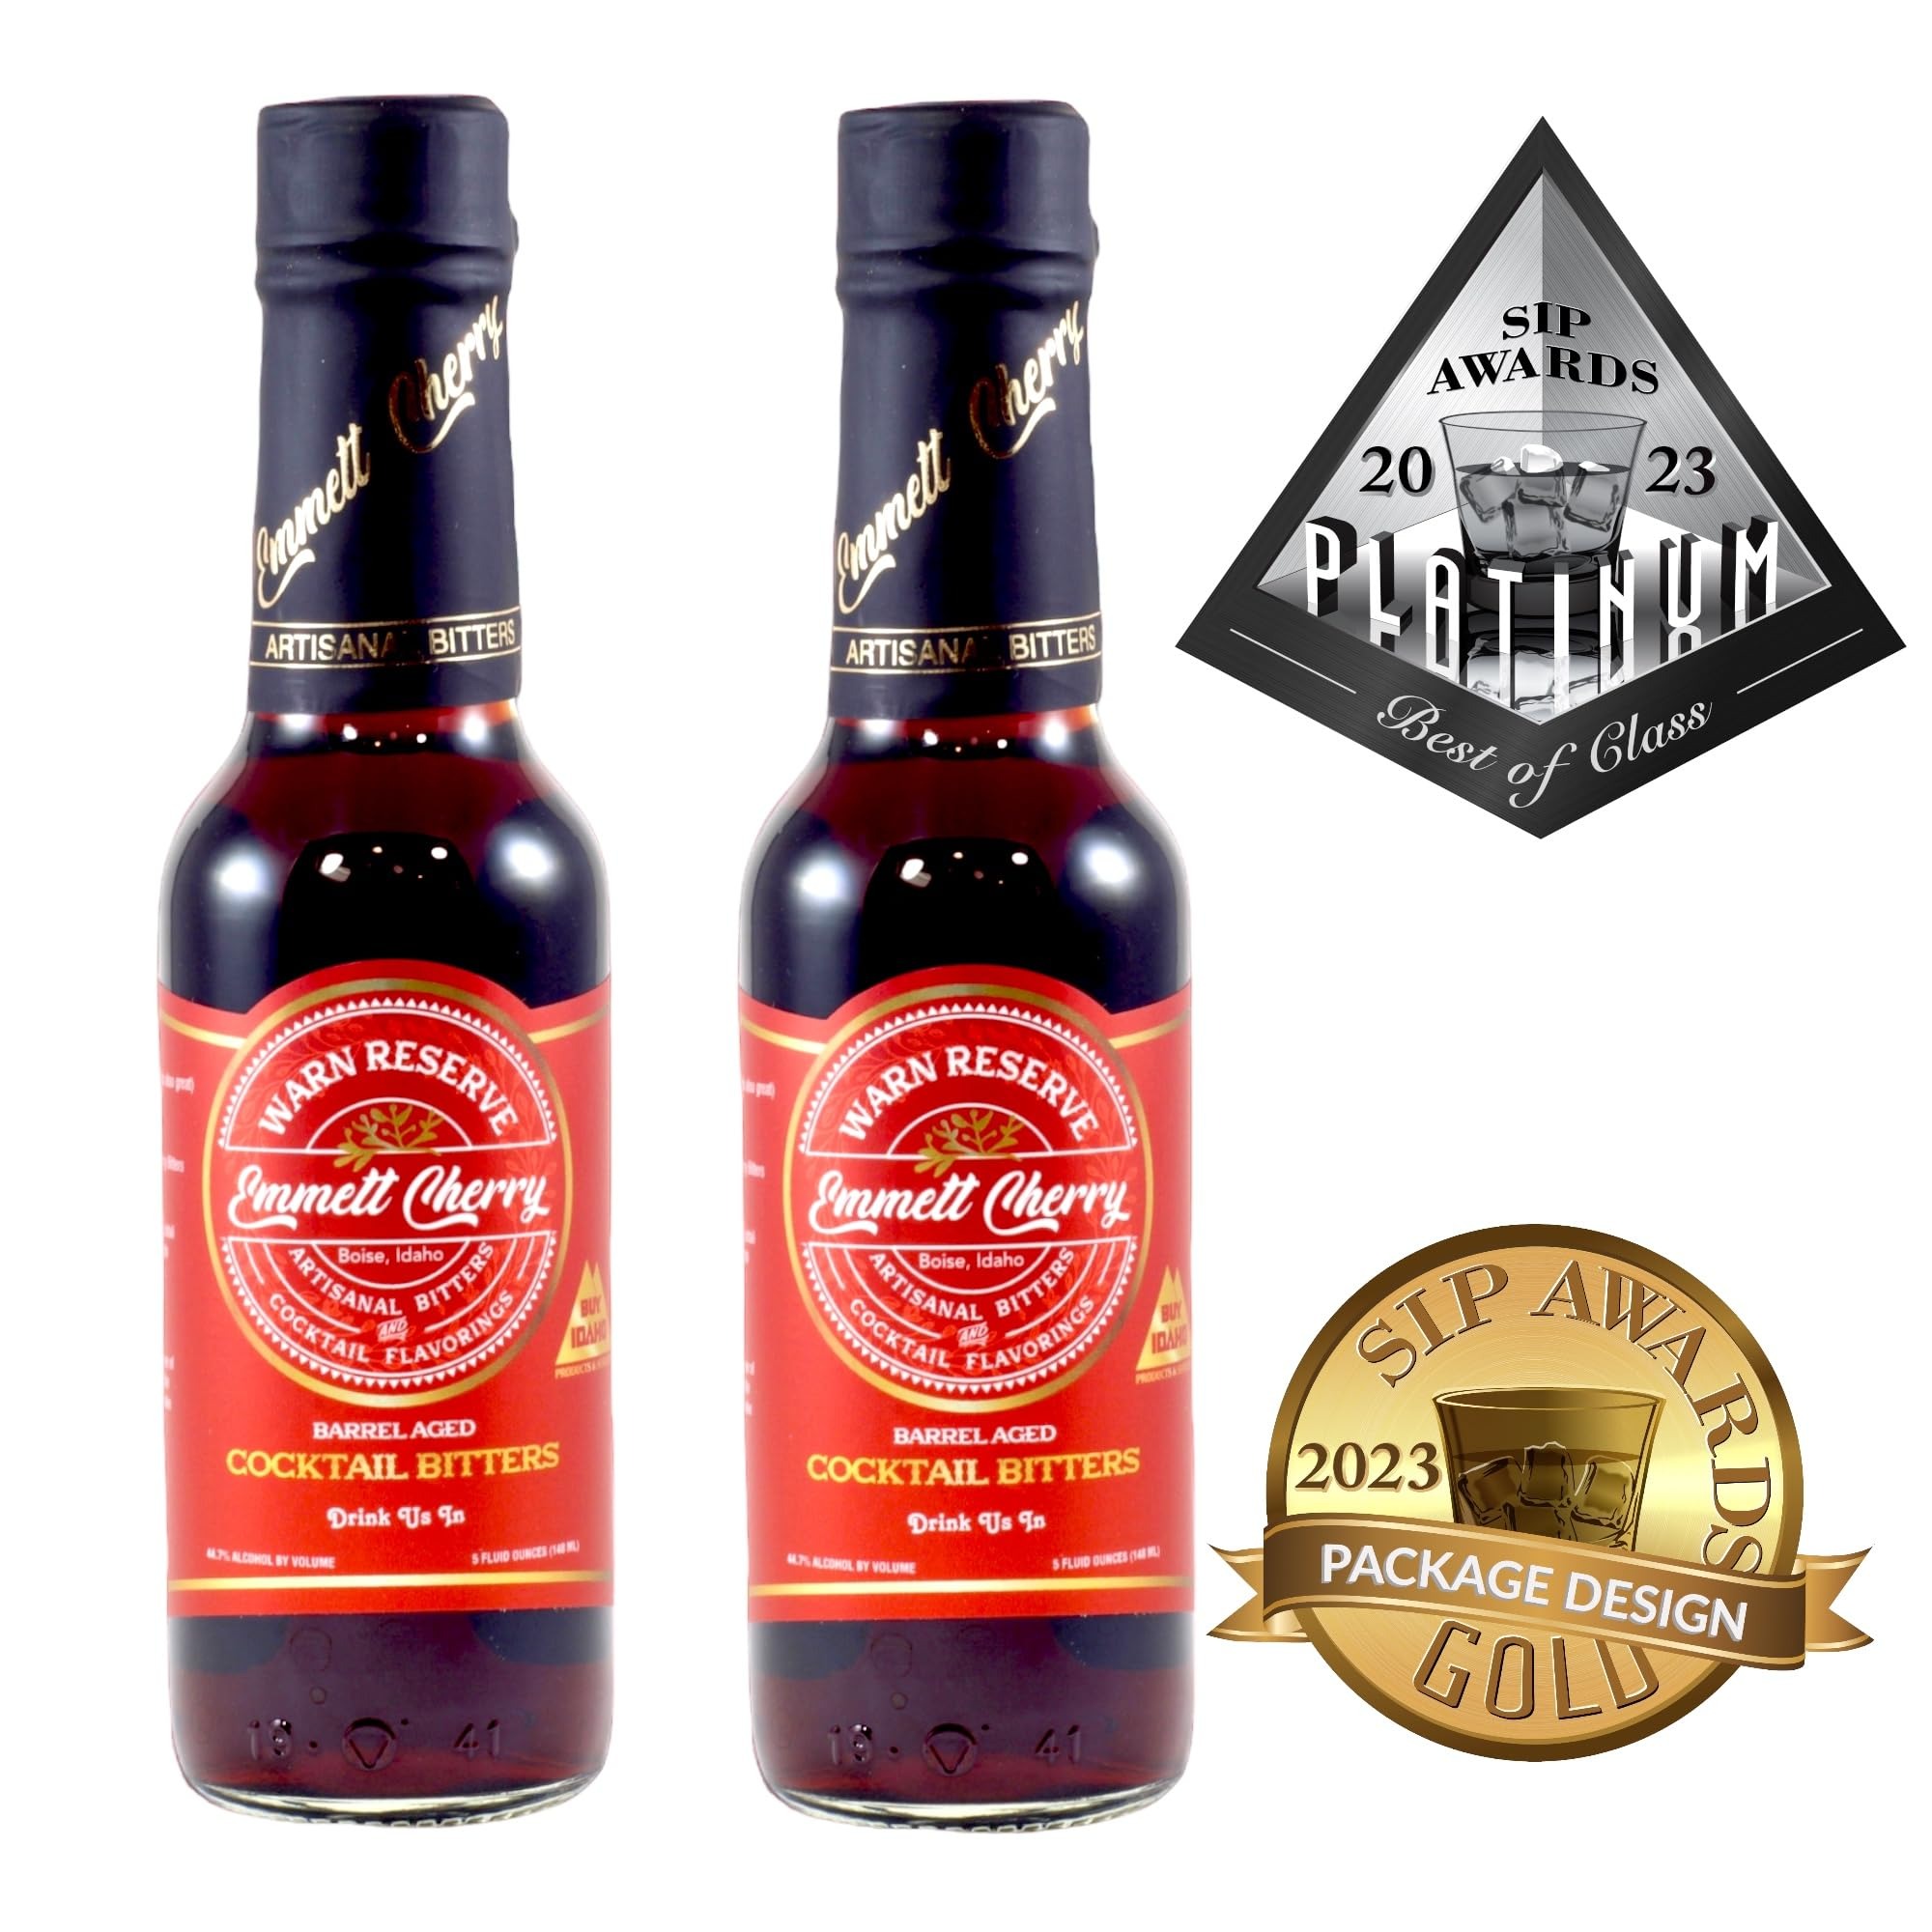
Item Name: Warn Reserve Cocktail Bitters, Barrel-aged Emmett Cherry, 5 ounce (Pack of 1)
Bullet Point 1: SWEET, RIPE, HAND PICKED CHERRIES from Emmett, Idaho, with hints of warm spice and an underlying bitterness make this hand-crafted bitters shine.
Bullet Point 2: BARREL-AGED to create deep, complex flavors.
Bullet Point 3: WARN RESERVE BITTERS are premium, hand crafted, small batch bitters that capture the essence of nature.
Bullet Point 4: NO ARTIFICIAL INGREDIENTS and NO ADDED SUGAR means you can feel great about adding this superior bitters to your favorite beverages.
Bullet Point 5: SUPERIOR flavor and aroma
Bullet Point 6: PLATINUM "BEST IN CLASS" WINNER of the 2023 International SIP AWARDS!
Product Description: PLATINUM "BEST IN CLASS" WINNER of the 2023 International SIP AWARDS! Hand picked, sweet Idaho Bing cherries, along with subtle notes of warm spice create this refreshing bitters flavor. Warn Reserve Emmett Cherry Bitters are made from cherries grown in the fertile lands of Emmett, Idaho, where sunshine and bountiful soil produce the sweetest cherries in the Northwest. Our barrel-aged, award-winning, Emmett Cherry bitters make the perfect Old Fashioned or Manhattan, infusing real cherries into the finest craft cocktails. Staying true to the values of the Pacific Northwest, Warn Reserve Cocktail Co. respects process, using only the freshest ingredients we can find, sourcing locally and regionally as much as possible to support the local economy.
Value: 5.0
Unit: Fl Oz

Price: 23.99